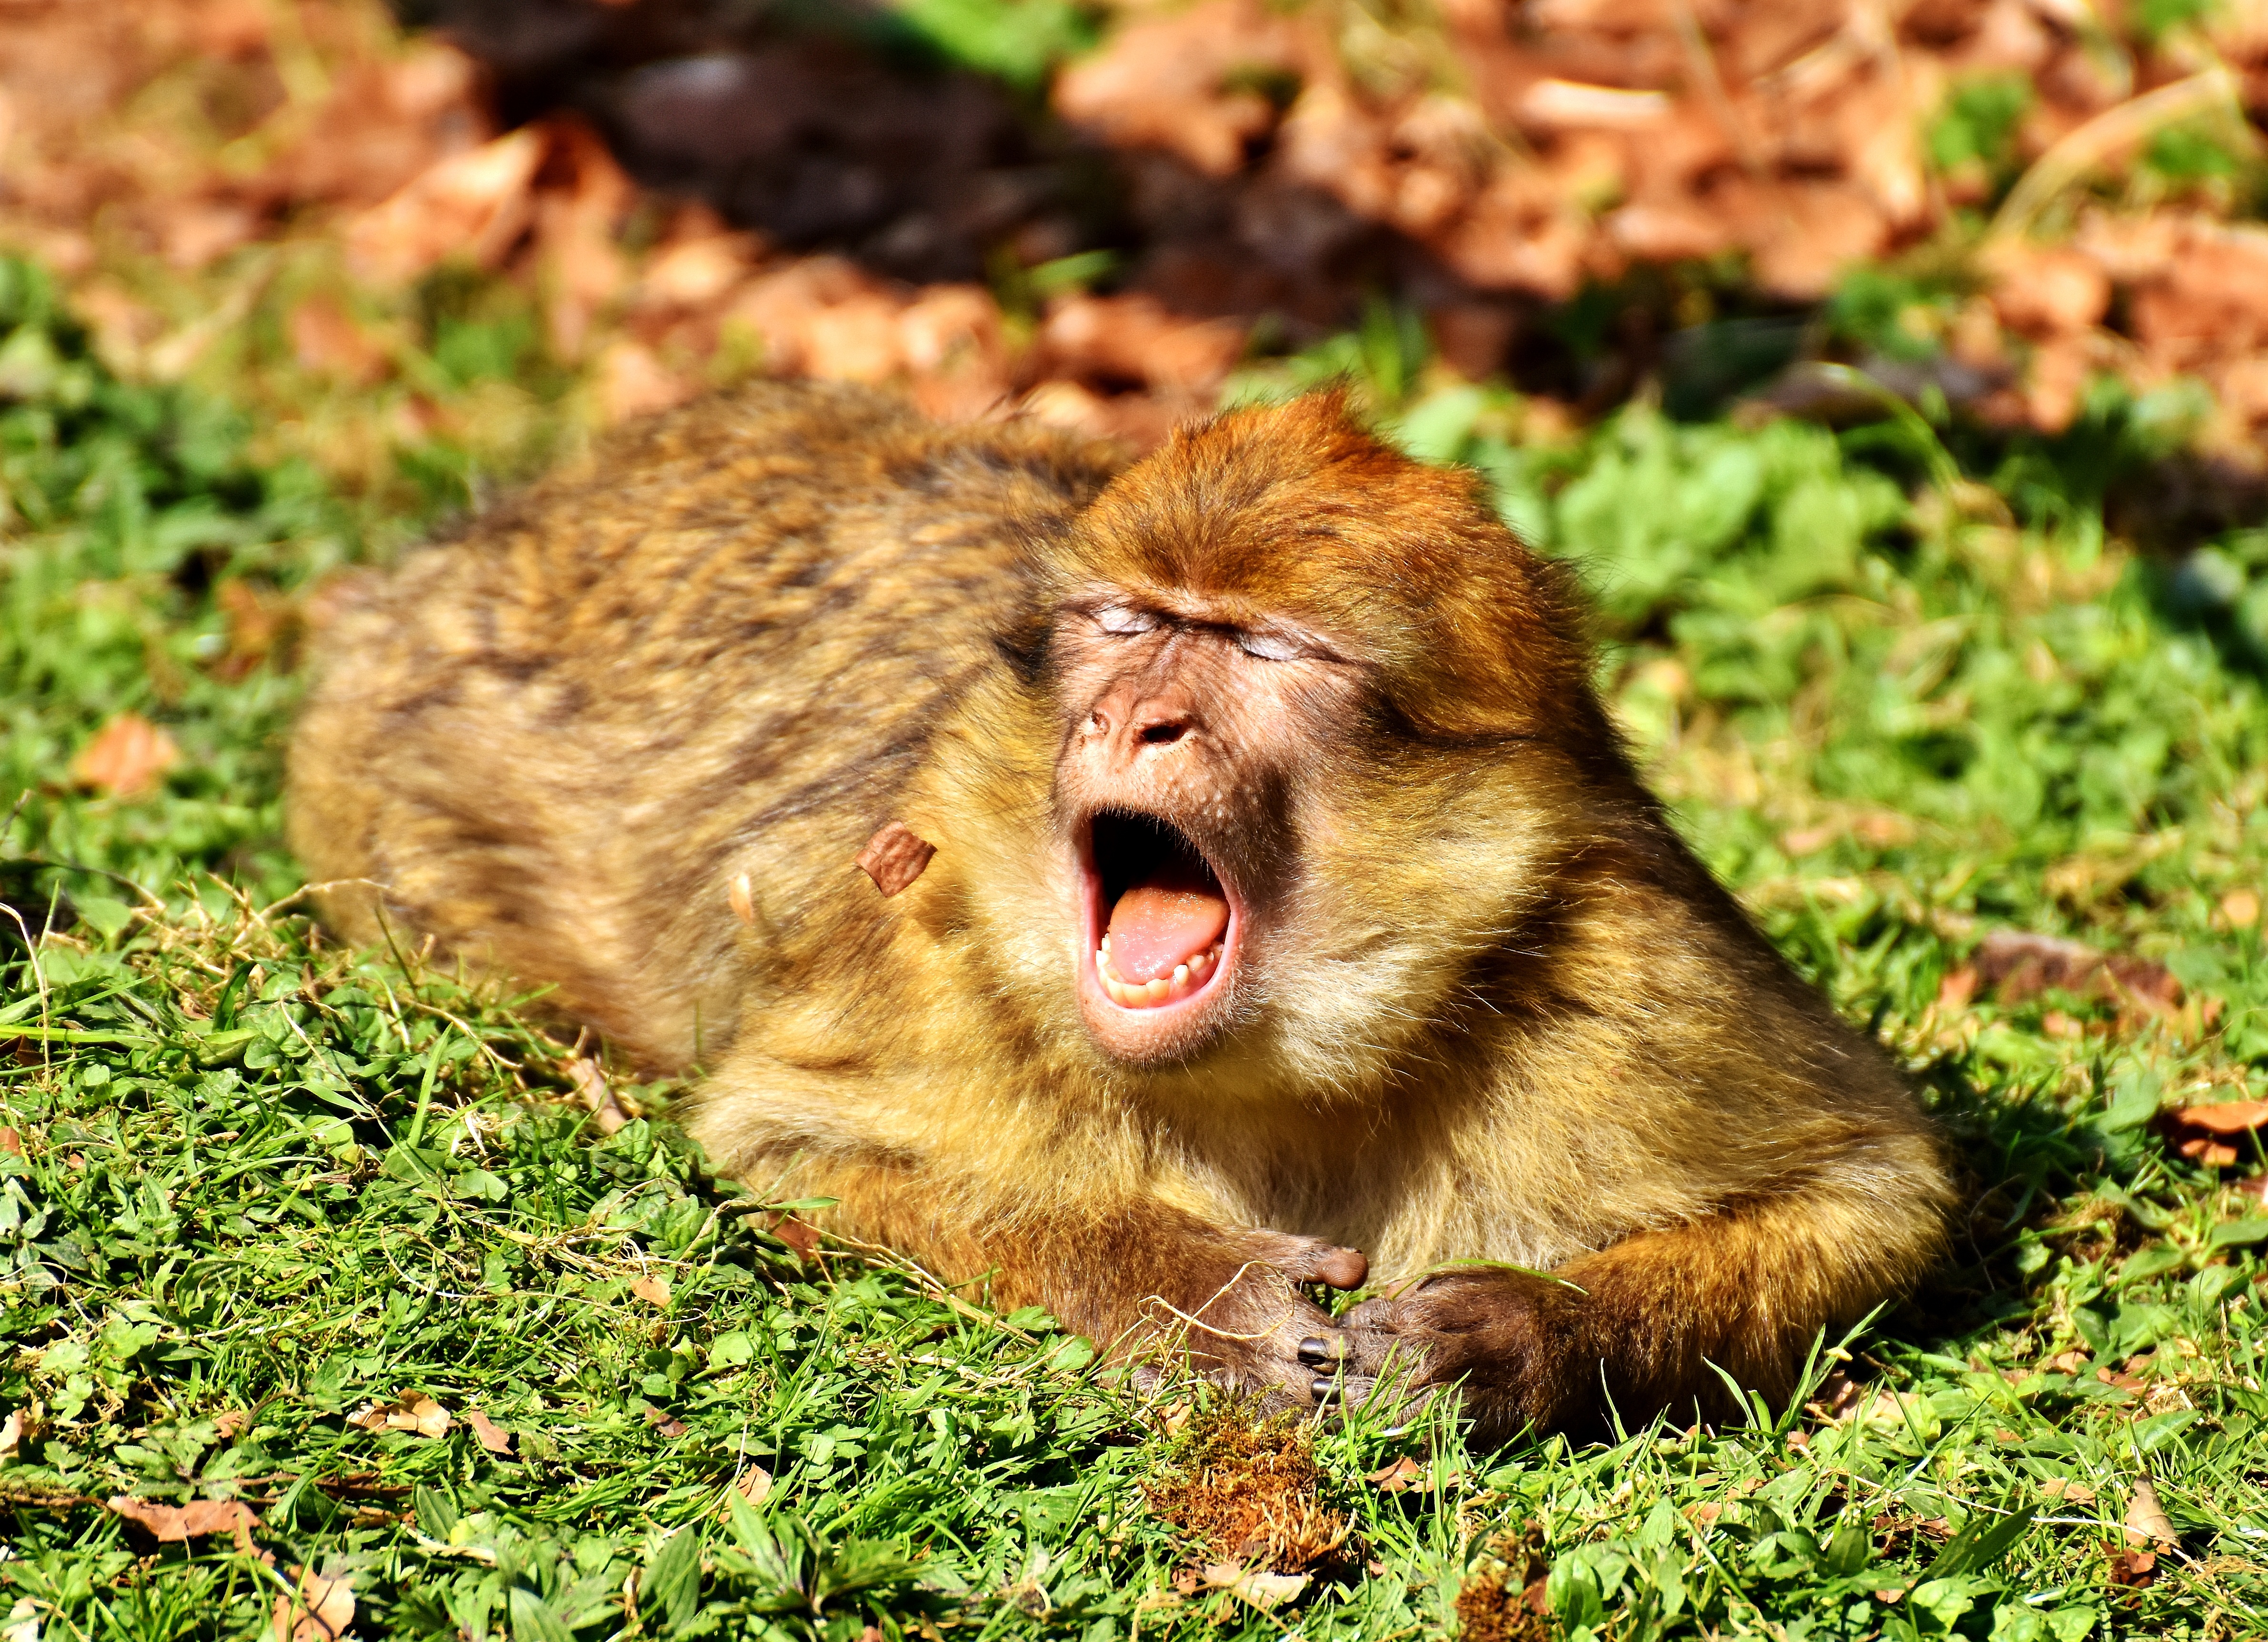
animal, cute, wildlife, zoo, mammal, fauna, primate, yawn, wild animal, vertebrate, safari, macaque, old world monkey, barbary ape, endangered species, monkey mountain salem